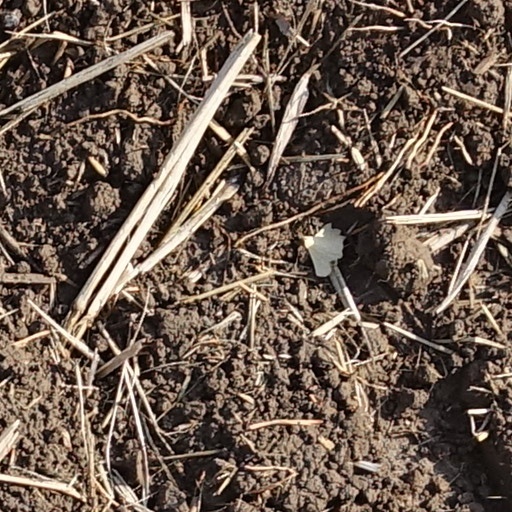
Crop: wheat